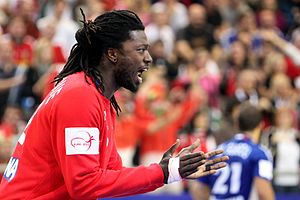
Daouda Karaboué
Daouda Karaboué er en fransk håndboldspiller, der til dagligt spiller som målmand for ligaklubben Montpellier HB i sit hjemland. Han har tidligere været udlandsprofessionel i både Tyskland og Schweiz.